Art&Music Recording

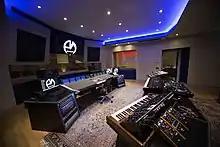

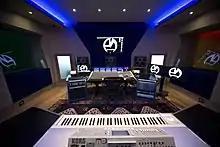

Art&Music Recording was founded in 2009 as a dance record label focused on progressive house, electro house, house music, future house, deep house and EDM. In 2012 the Russian trio Serebro joined the Art&Music roster with their hit single Mama Lover. As of 2022, Art&Music Recording had a roster of more than 80 artists.